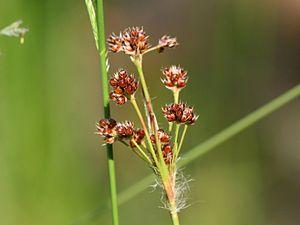
Luzula multiflora, la Luzule à fleurs nombreuses est une plante herbacée de la famille des Joncacées.
Cette liste de Tracheophyta de Bosnie-Herzégovine, ainsi que d’espèces introduites est un aperçu incomplet d’espèces de mousses, de fougères, de gymnospermes et d’angiospermes citées dans la littérature disponible en langues bosniaque, croate, serbe et serbo-croate. Cet aperçu n’inclue pas des espèces cultivées ni celles occasionnellement introduites.